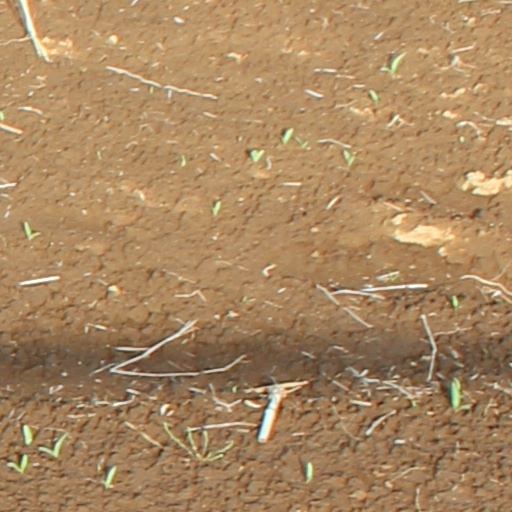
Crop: wheat